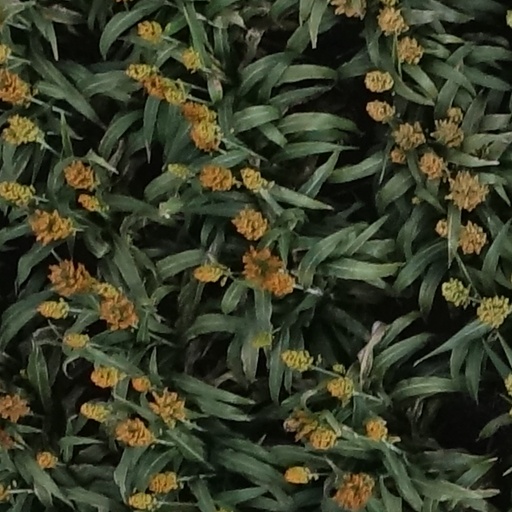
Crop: sorghum